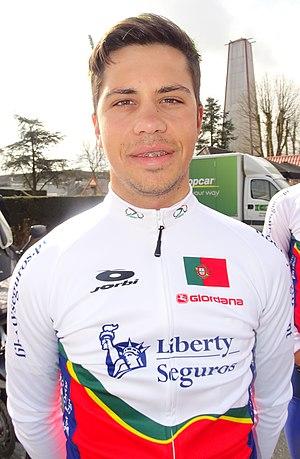
Reportage réalisé le samedi 11 avril à l'occasion du départ et de l'arrivée du Tour des Flandres espoirs 2015 à Audenarde, Belgique.
João Pedro Lourenço Rodrigues, né le 15 novembre 1994 à Faro, est un coureur cycliste portugais, membre de l'équipe W52-FC Porto.